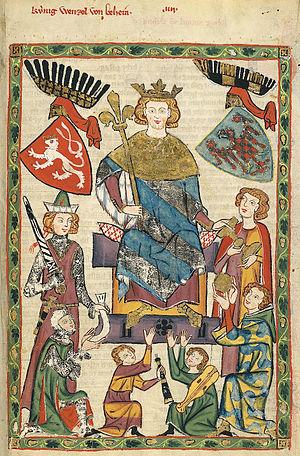
Cet article sur l'histoire de la Tchéquie vise à couvrir l'histoire du territoire appartenant aujourd'hui à la Tchéquie, mais qui a existé autrefois, dans des frontières qui sont à peu près celles du pays actuel, sous d'autres noms : Bohême, royaume de Bohême, Pays de la couronne tchèque, Bohême-Moravie ou République fédérale tchèque.
Venceslas II de Bohême, de la dynastie des Přemyslides, est né le 27 septembre 1271 et décédé le 21 juin 1305 à Prague. Il est le fils d’Ottokar II de Bohême et de Cunégonde de Slavonie.
Judith, également appelée Guta, née le 13 mars 1271 à Rheinfelden et morte le 21 mai 1297 à Prague, était une princesse de la maison de Habsbourg. Épouse du roi Venceslas II de Bohême, elle fut reine consort de Bohême de 1285 jusqu'à sa mort.
Cette page concerne l'année 1297 du calendrier julien.